Pyréolophore

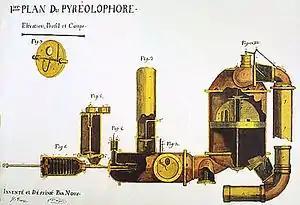
1806 diagram of the Pyréolophore, drawn by the Niépce brothers

The Pyréolophore was an early internal combustion engine and the first made to power a boat. It was invented in the early 19th century in Chalon-sur-Saône, France, by the Niépce brothers: Nicéphore (who went on to invent photography) and Claude. In 1807 the brothers ran a prototype internal combustion engine, and on 20 July 1807 a patent was granted by Napoleon Bonaparte after it had successfully powered a boat upstream on the river Saône.